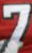
Number: 7